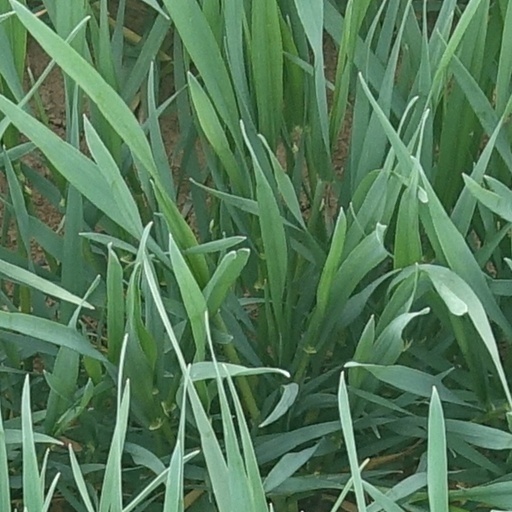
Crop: wheat